Fiat G.91

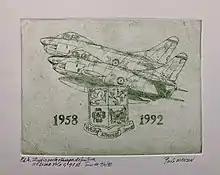
Etching commemorating the last flight of the G.91R from Treviso airport (April 9,1992)

The specified technical requirements included a 1,100 m (3,610 ft) takeoff distance over a 15 m (49 ft) obstacle, the capability to operate from semi-prepared grass airstrips and roads, a maximum speed of Mach 0.95, a range of 280 km (170 mi) with 10 minutes over the target while possessing a maximum of 2,200 kg (4,850 lb) empty weight and 4,700 kg (10,360 lb) max weight. Equipment requirements were the presence of armoured protection for the pilot and the fuel tanks along with alternative arrangements of 4 × 12.7 mm (.5 in) machine guns or 2 × 20 mm or 30 mm autocannon. These operational specifications were viewed as not being straightforward to fulfil at that time.